Michael Wilton

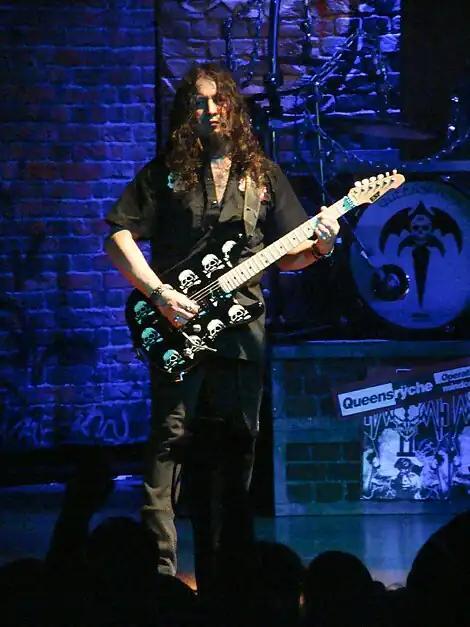
Michael Wilton performing live.

Wilton is an avid sports fan and guitar collector. In high school, he was better known for being a star athlete in football, baseball and basketball than as a musician. He was among others in an all-star youth baseball team that toured through Europe.